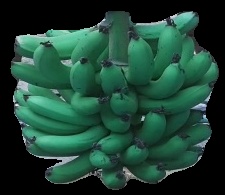
Variety: pachbale
Grade: grade3